Daylamites

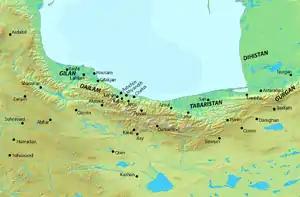
Map of the Caspian coast of Iran during the Iranian Intermezzo.

The Daylamites managed to resist the Arab invasion of their own mountainous homeland for several centuries under their own local rulers. Warfare in the region was endemic, with raids and counter-raids by both sides. Under the Arabs, the old Iranian fortress-city of Qazvin continued in its Sasanian-era role as a bulwark against Daylamite raids. According to the historian al-Tabari, Daylamites and Turkic peoples were considered the worst enemies of the Arab Muslims. The Abbasid Caliphate penetrated the region and occupied parts of it, but their control was never very effective.